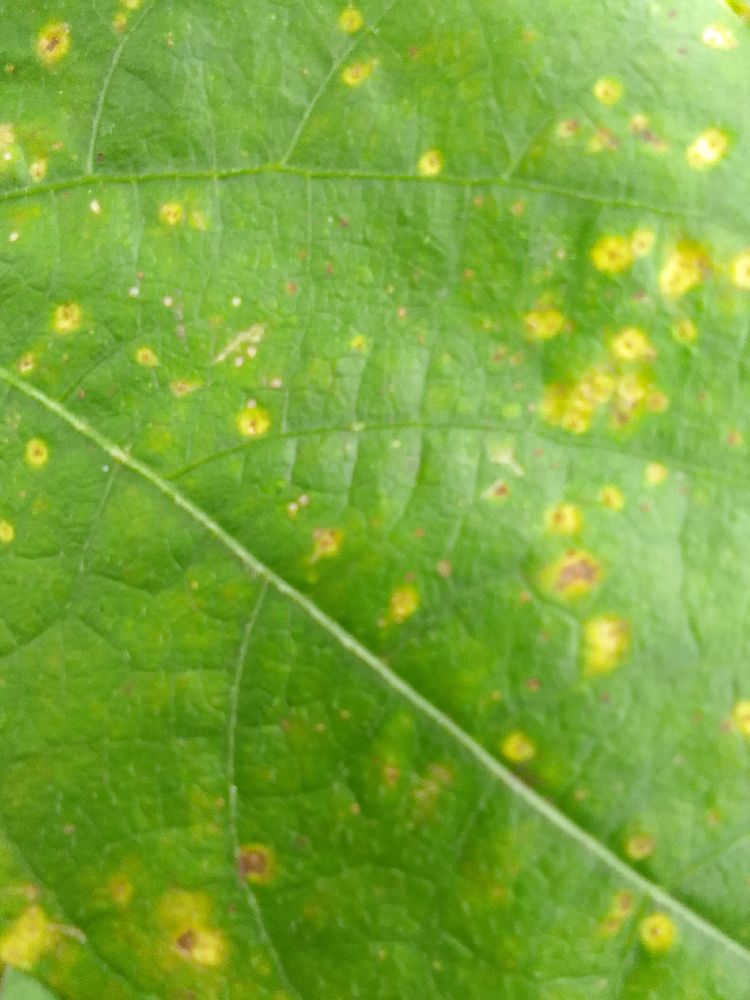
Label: rust